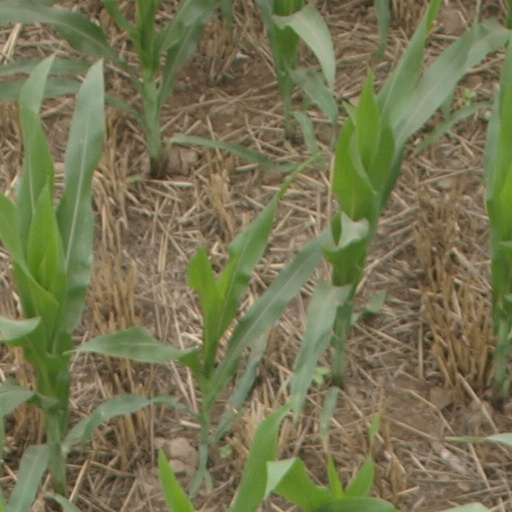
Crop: maize; corn